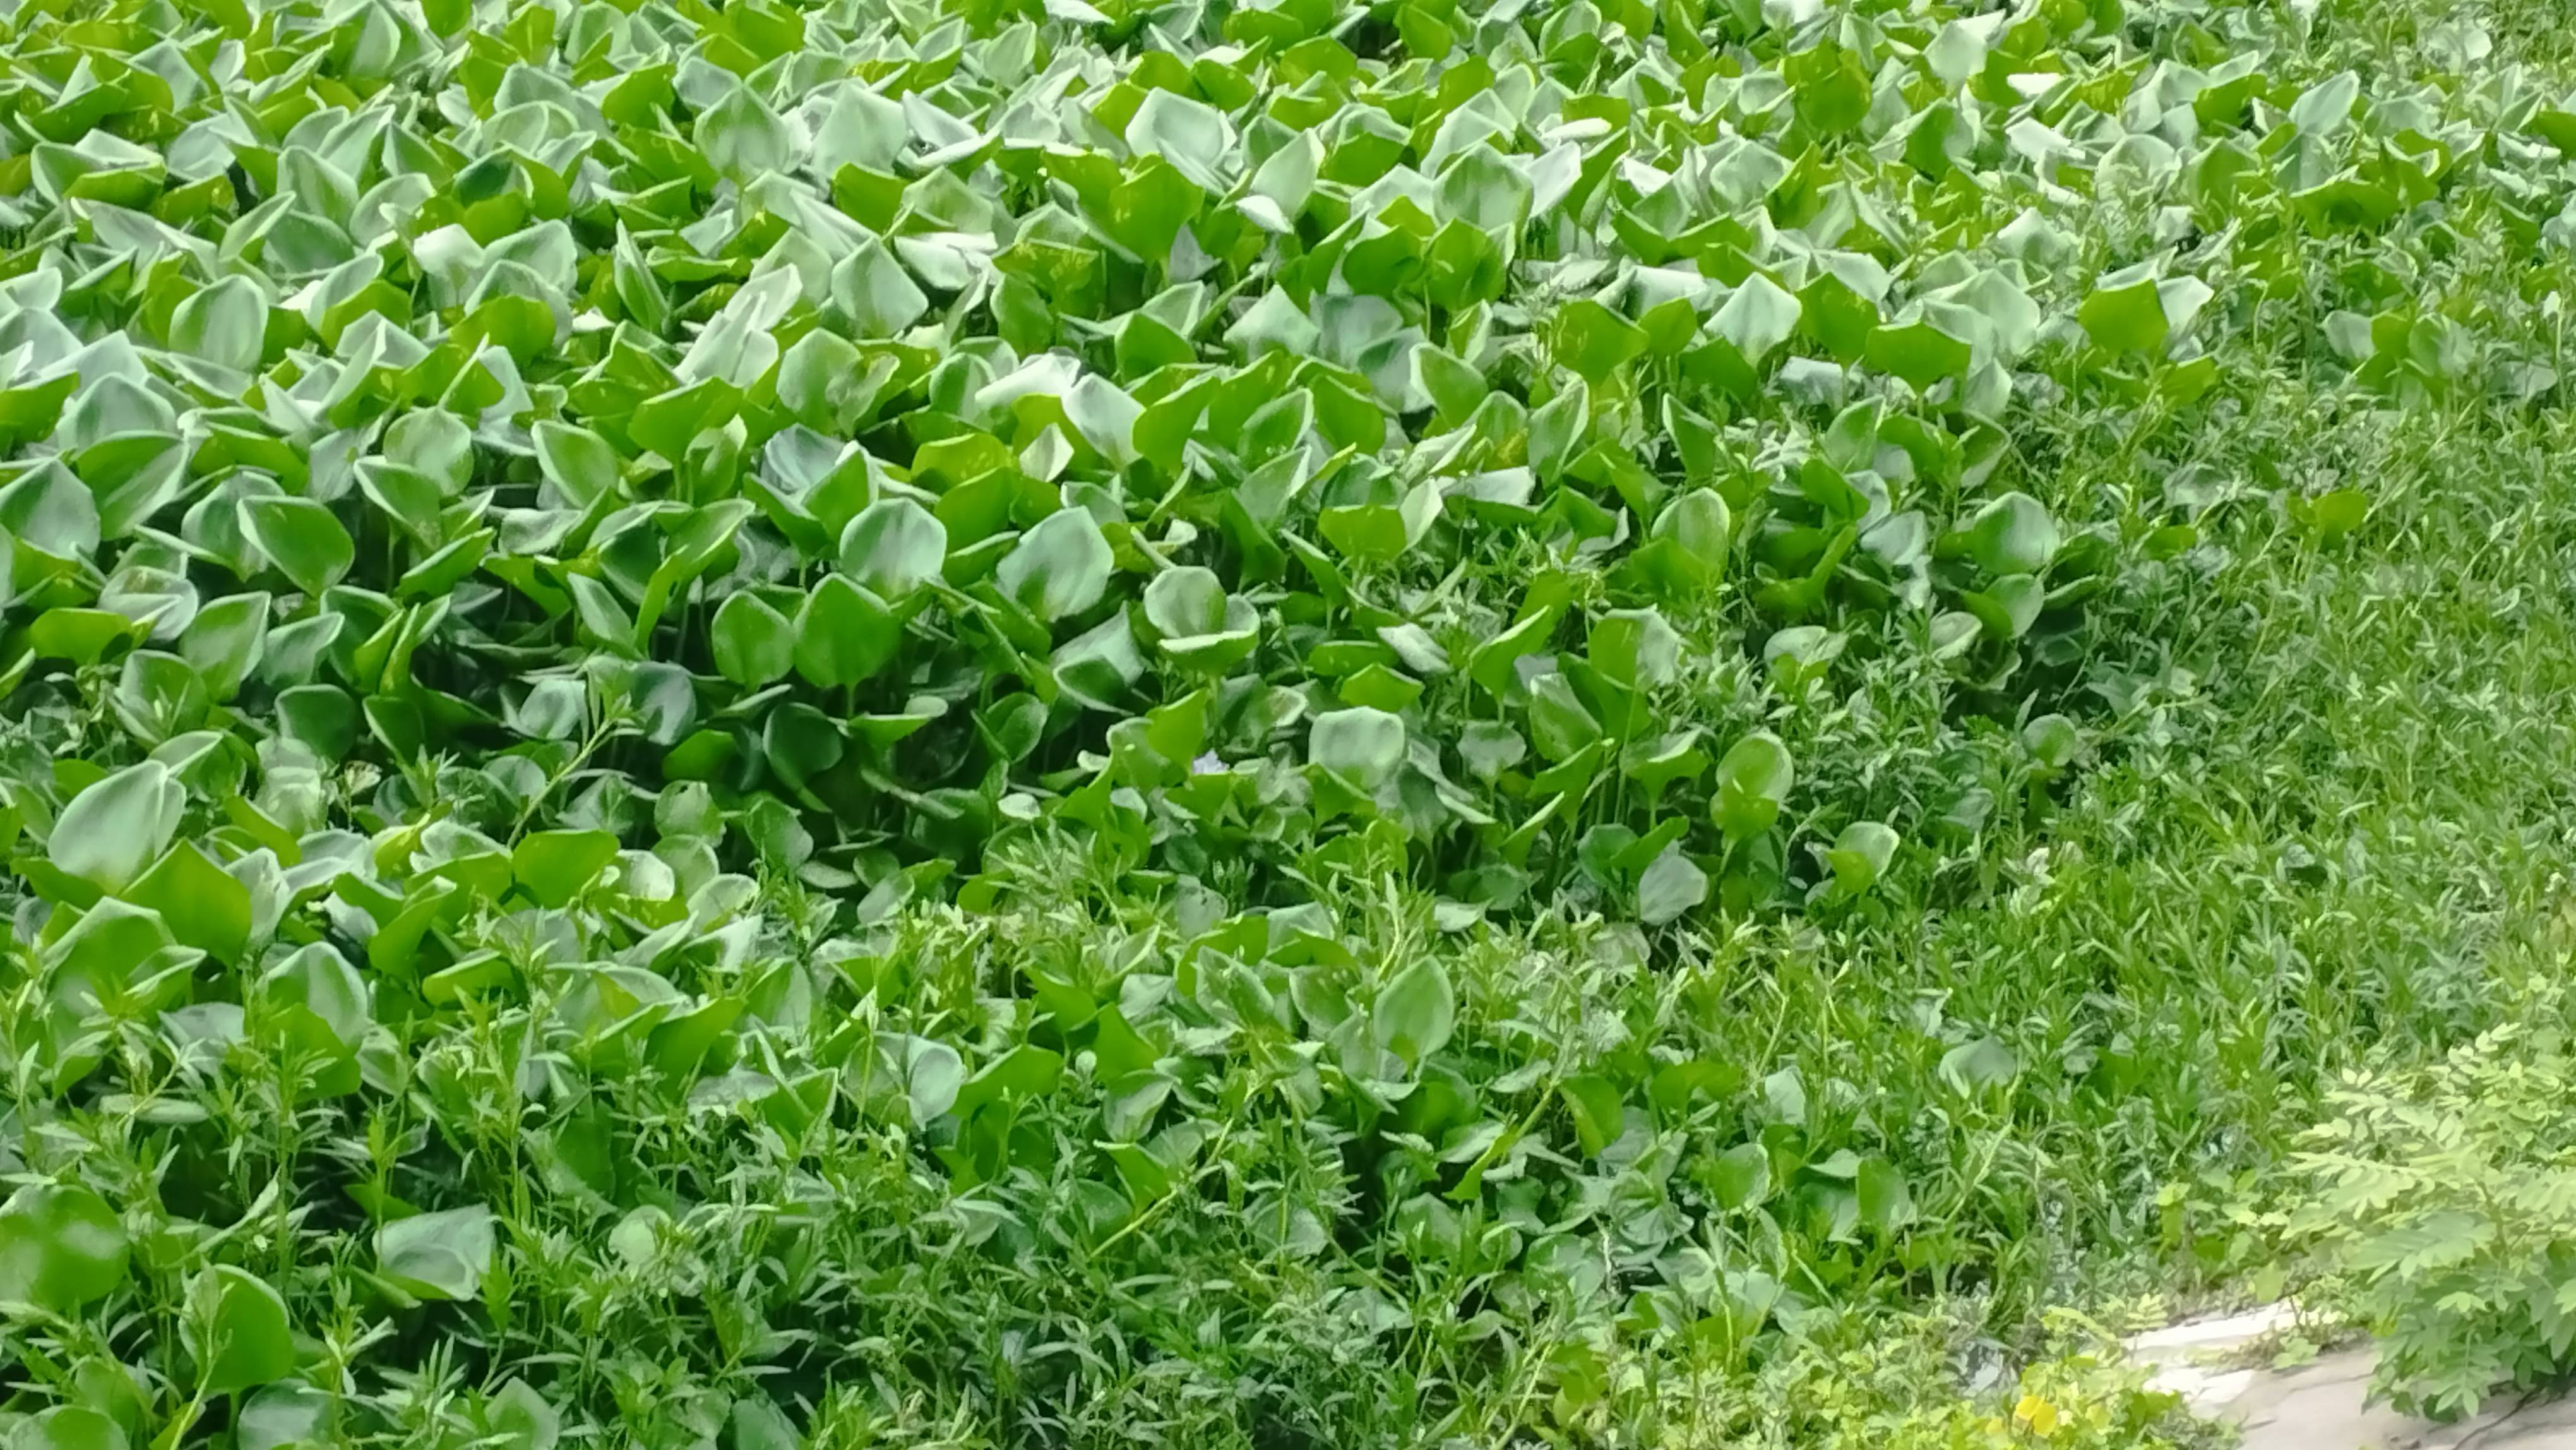
Species: Common Water Hyacinth (Eichornia crassipes)